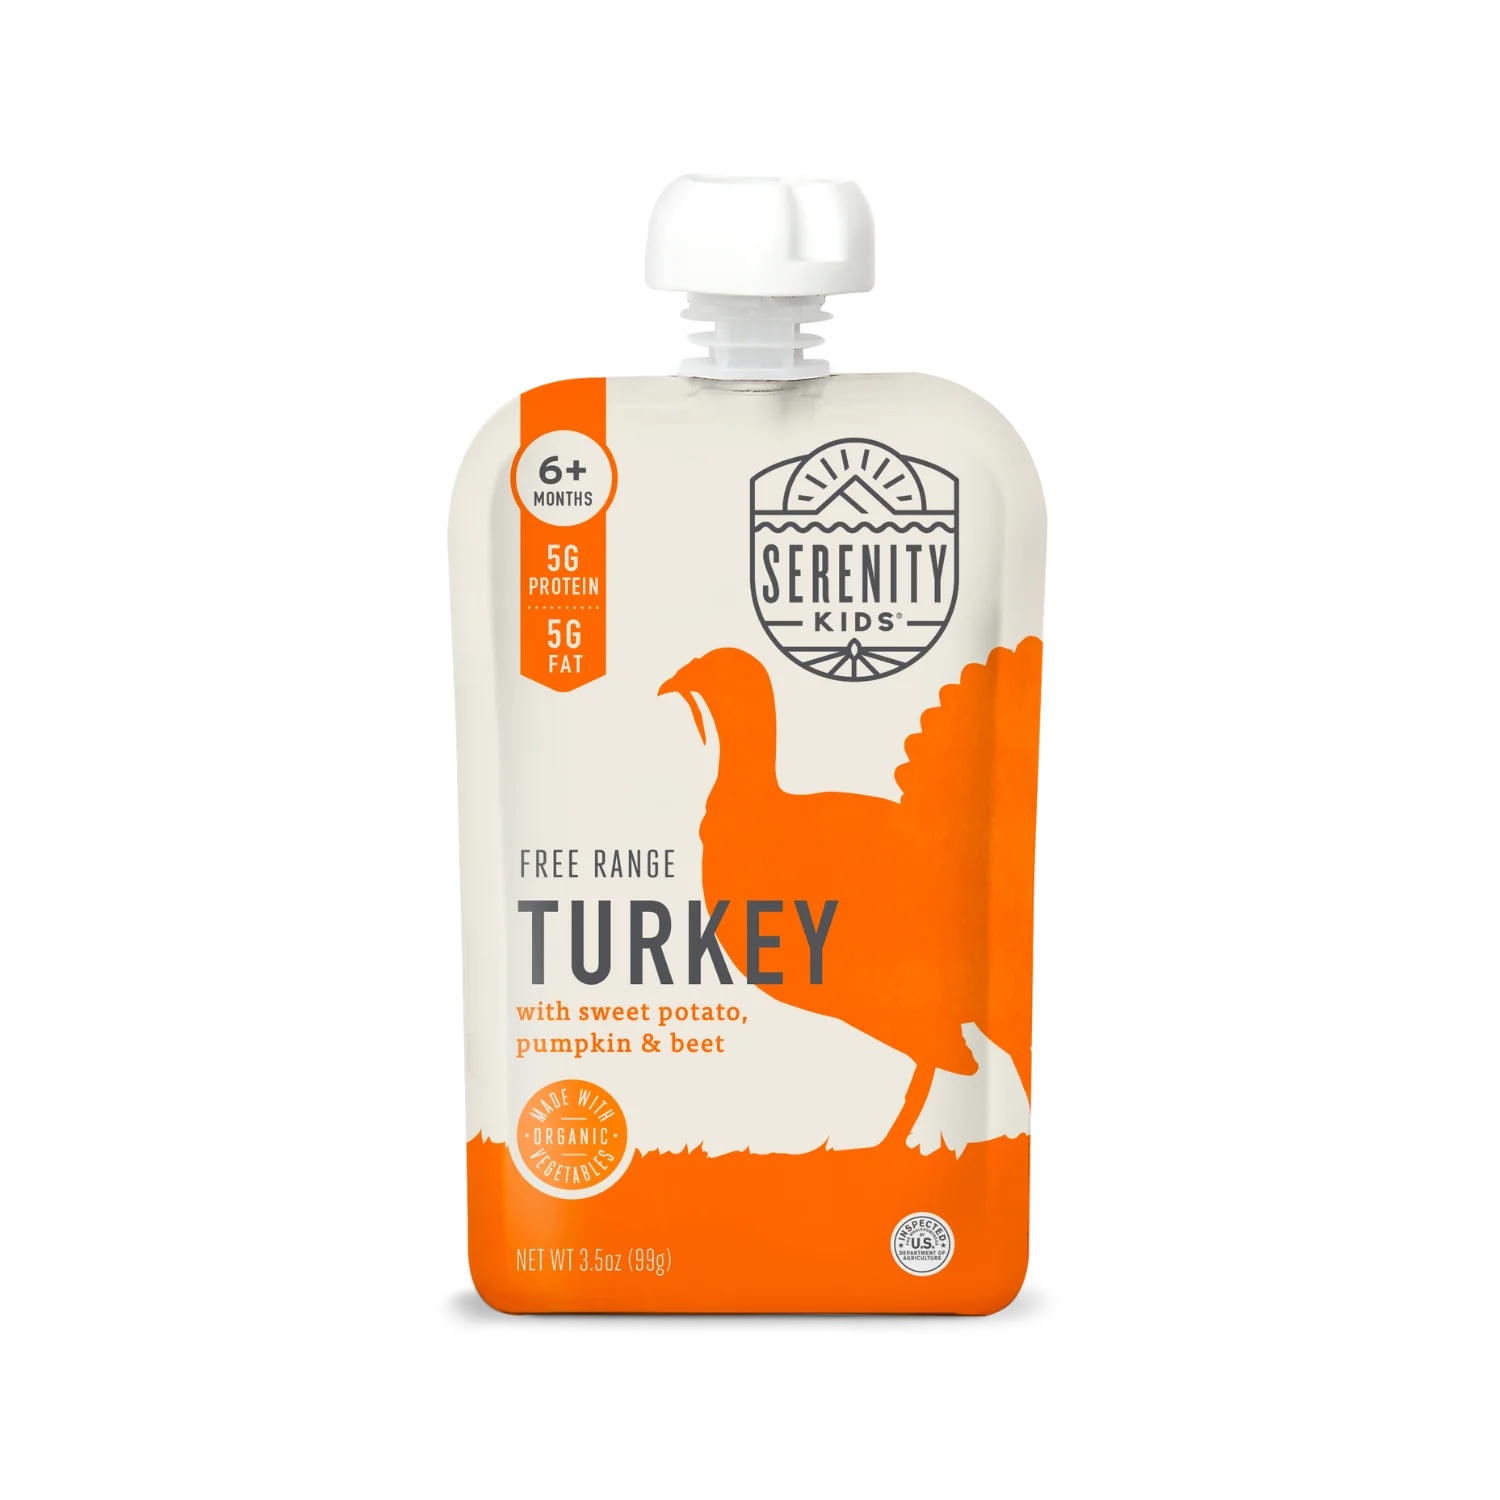
Serenity Kids Free Range Turkey with Organic Sweet Potato, Pumpkin, & Beet
6 Months + Free Range Turkey with Organic Sweet Potato, Pumpkin, & Beet Size: 6 Count x 3.5 oz 5g protein & 5g healthy fat Farm-to-high-chair organic veggies Grain, rice, & gluten-free (& no sugary fruits!) High-quality, ethically sourced meat Convenience without compromise „¢ Pasture Raised Turkey Baby Food Pouch w/Organic Sweet Potato, Pumpkin + Beets Our Free-Range Turkey Baby Food Pouch with Organic Sweet Potato, Pumpkin & Beets is the first Global Animal Partnership (GAP) certified baby food! It's packed with nutrition and flavor because every bite counts! Why free-range turkey? Because free range meats are proven to be extra high in Omega-3s, iron, and conjugated linoleic acids (CLAs) which are essential for your baby's growth and brain development! We blend in organic pumpkin and beets which are rich in antioxidants, fiber and vitamins. With no added sugars or preservatives, our allergen-free, easy grab-and-go turkey baby food pouch is the most nutritious low sugar baby food option for your little one. Make your baby a Serenity Baby! Includes Free Range Turkey Omega 3s Iron CLAs Organic Vegetables Healthy Fats Free From Grains Eggs Nuts Dairy Gluten Added Sugars Preservatives Artificial Sweeteners GMOs Additives Antibiotics Hormones Ingredients: Organic Sweet Potato, Organic Pumpkin, Free Range Turkey, Water, Organic Beet, Organic Olive Oil. Comparison Sourcing Ferndale Market About 45 minutes south of the Twin Cities, you'll find Ferndale Market, our pasture-raised turkey farm. 'œDale Peterson, our grandfather, started our farm in 1939. He had studied poultry science in college and was looking for a location that was ideally suited for raising turkeys outdoors. He found that land in the rolling hills of the Little Cannon River Valley. Shortly after, Dale married Fern, and together they fostered our family farm, which still proudly bears their name,' says Katie Peterson, Ferndale Market's Marketing and Communications Manager (and third generation) at Ferndale Market. 80+ years later, the faces on the farm may have changed (the farm is now managed by second and third generations), but a lot looks the same-the turkeys are still raised free-range and without the use of antibiotics. The turkeys at Ferndale Market have the life; once the birds are old enough to move outdoors, they spend their days exploring and taking in the fresh air and are moved weekly to fresh green grass, along with their shelters, water, and feed. 'œWe believe that our model is the best one for our turkeys, our land, and our farm staff. We are proud to continue growing our turkeys outdoors, long after most folks have moved away from free-ranging poultry; we're fortunate to have a farm that's well suited for pasturing our birds,' says Peterson; 'œagriculture has become so consolidated that it's harder than ever for small family farms to survive'¦knowing where our food comes from and supporting independent farmers is important to us.' A couple fun facts: 1) Ferndale Market takes pride in hosting a big farm tour day each year in July where guests at the farm can go on hayrides, learn about the farm's history, and get a behind the scenes look at their entire operation. 2) John (third-generation farmer, general manager, and Katie's brother) has been writing a monthly From Your Farmer update where you can learn all about the farm's happenings. Get social with Ferndale Market here. Ships From: United States Shipping Lead Time: 1 - 3 Business Days
Brand: Serenity Kids
Category: Baby & Toddler > Nursing & Feeding > Baby & Toddler Food > Baby Food